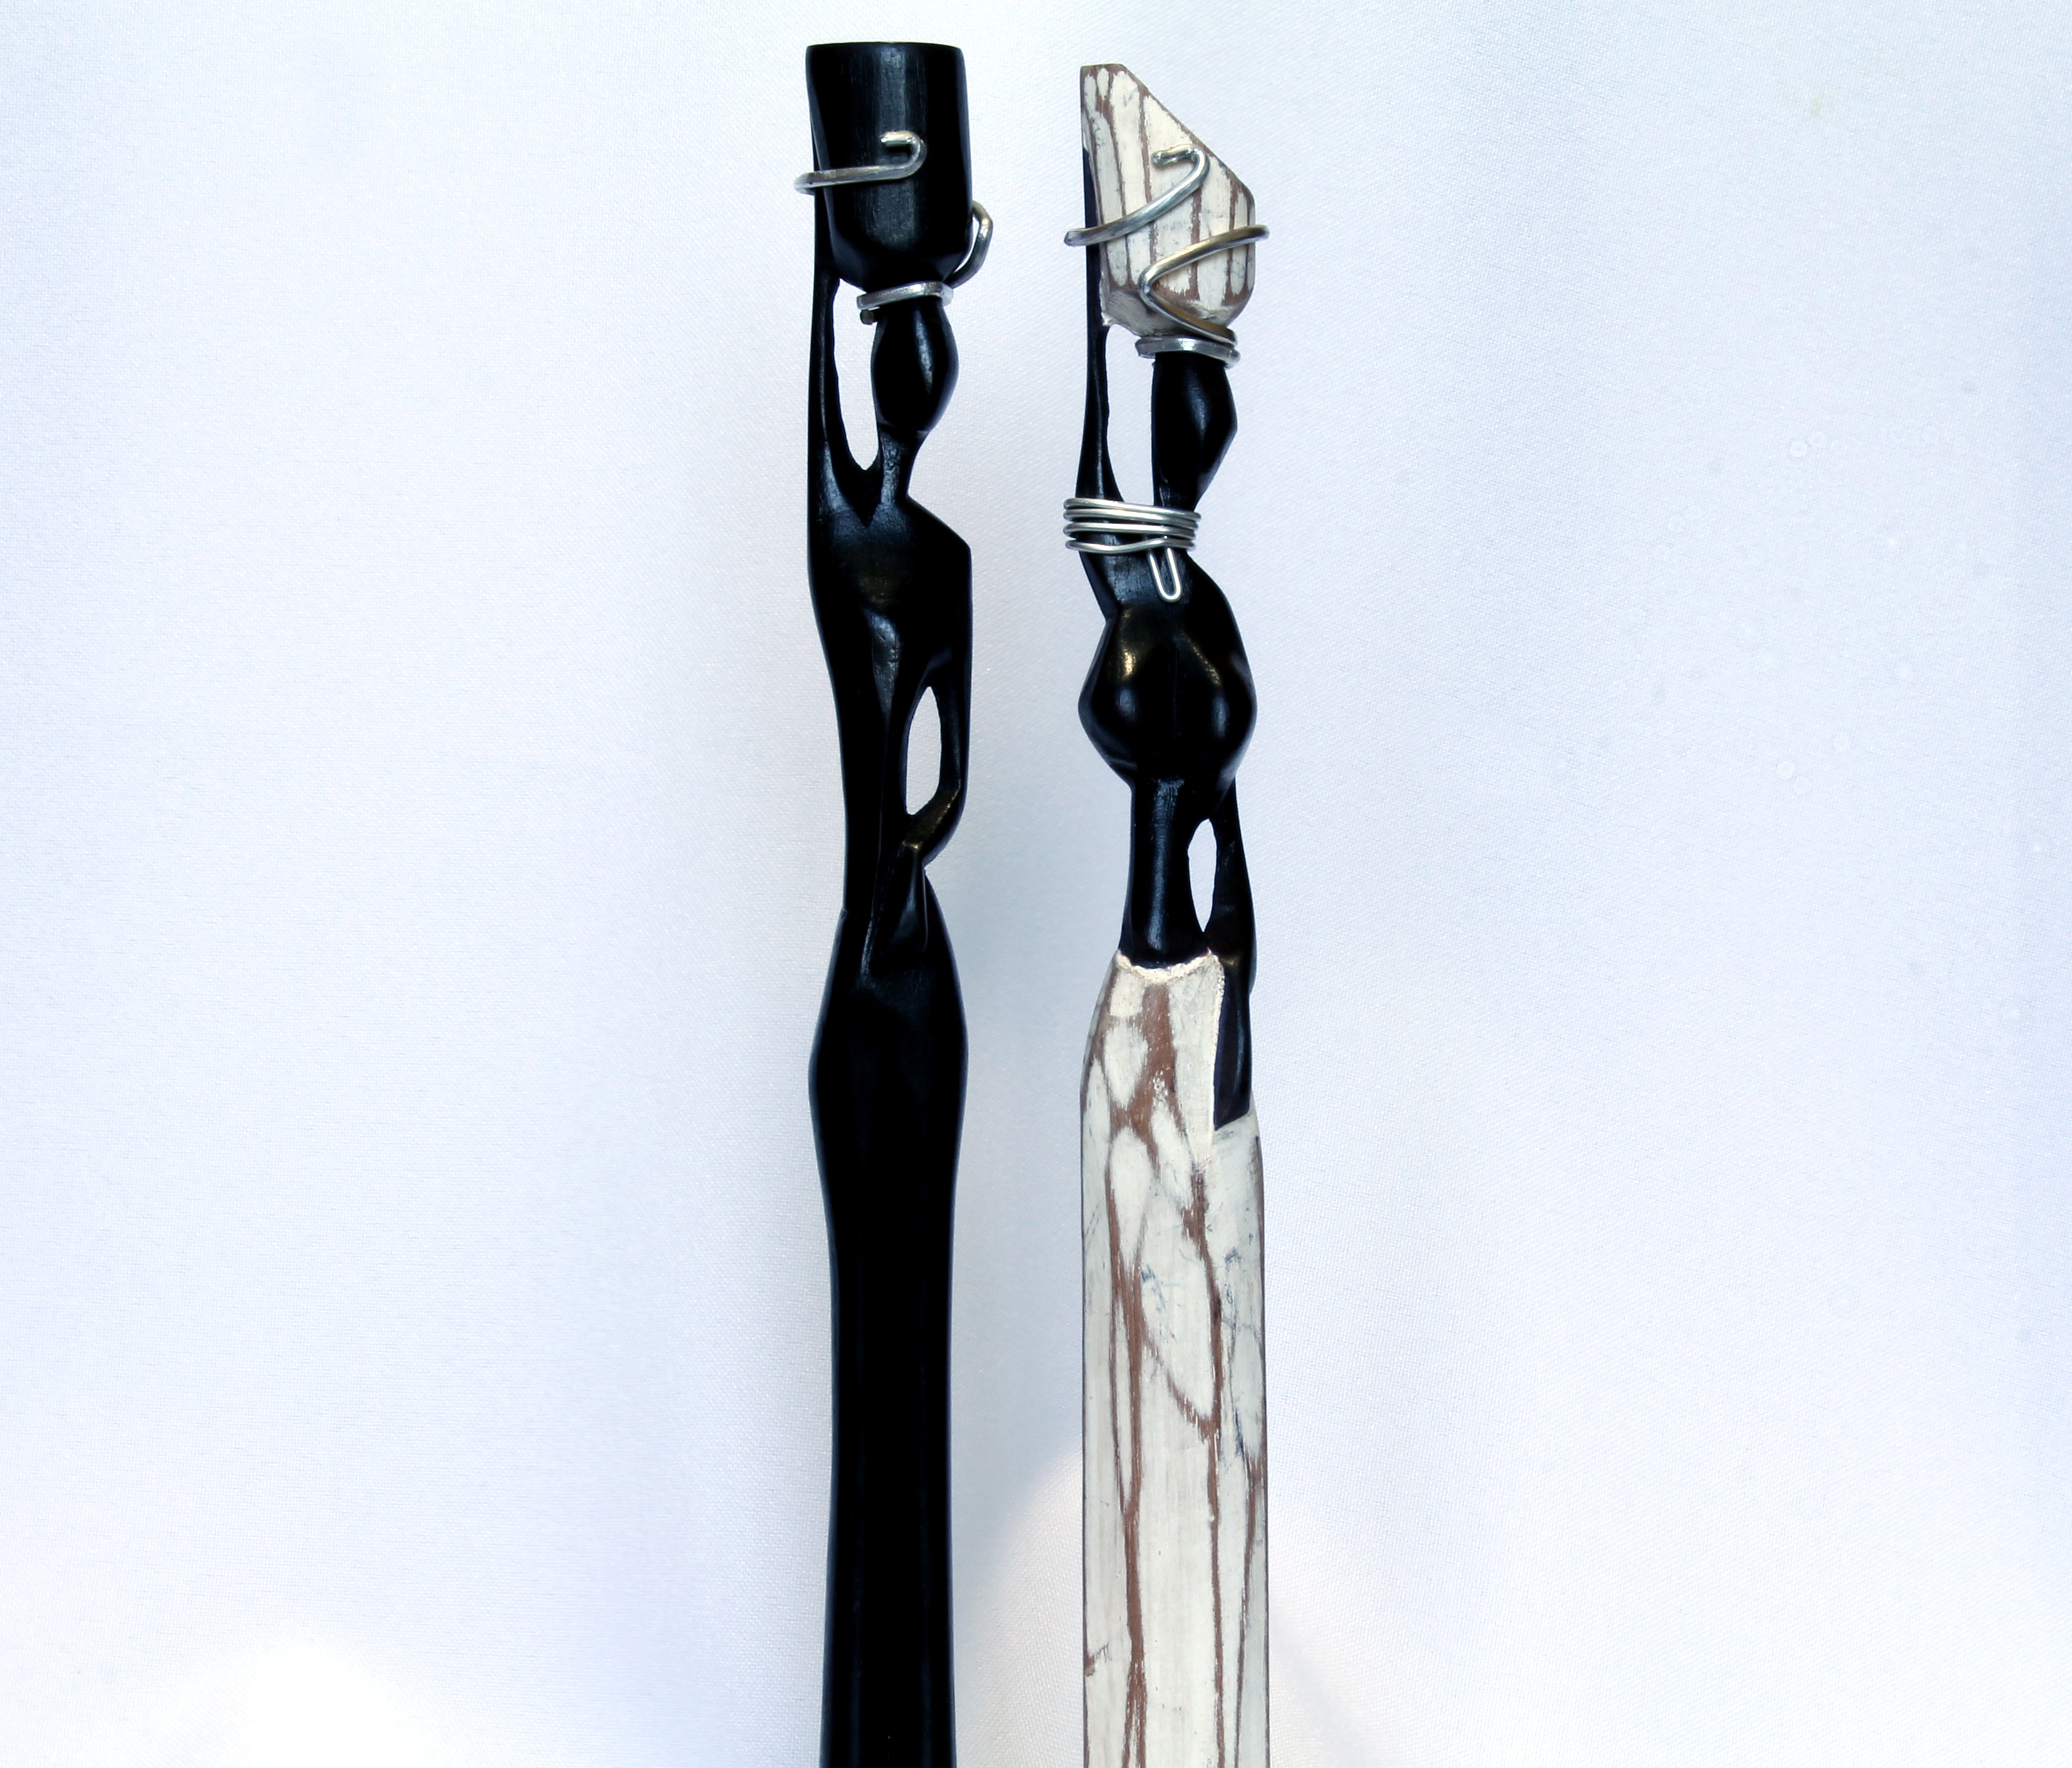
hand, statue, decoration, wine bottle, bridle, garnish, statues, casal, table decoration, statuettes, table ornament